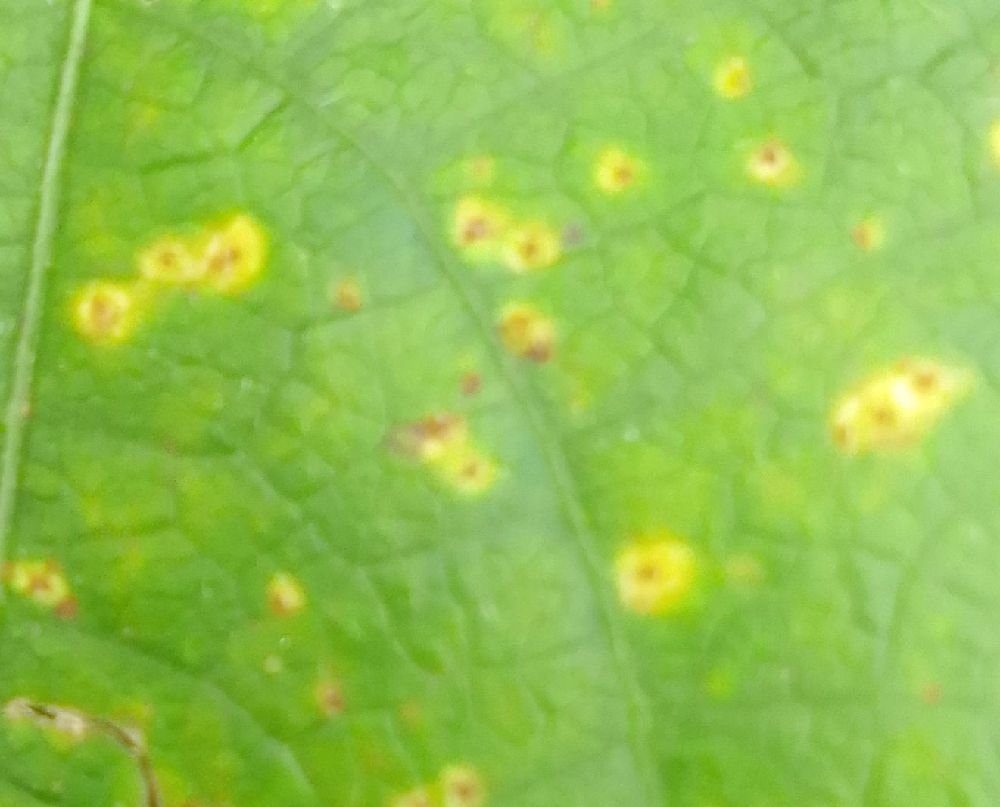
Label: rust